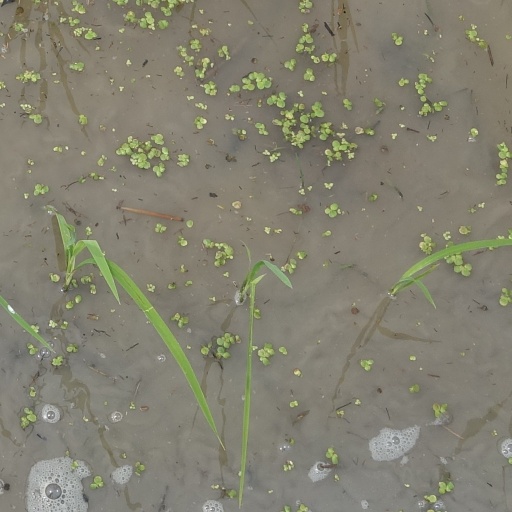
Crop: rice